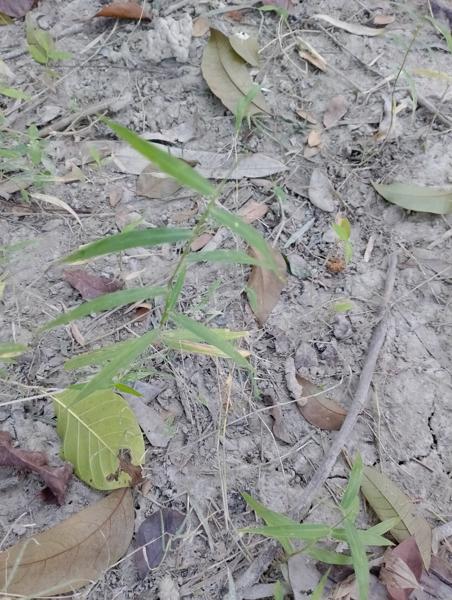
Weed species: Panicum repens